Folk costume

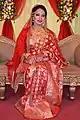
A Bangladeshi bridal handloom sari

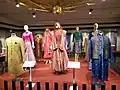

Traditional clothing in Afghanistan includes the Pashtun dress. Men may wear the pakul, lungee, chapan (khalat), and shalwar kameez; women may wear the firaq partug, burqa, chador, and niqab.